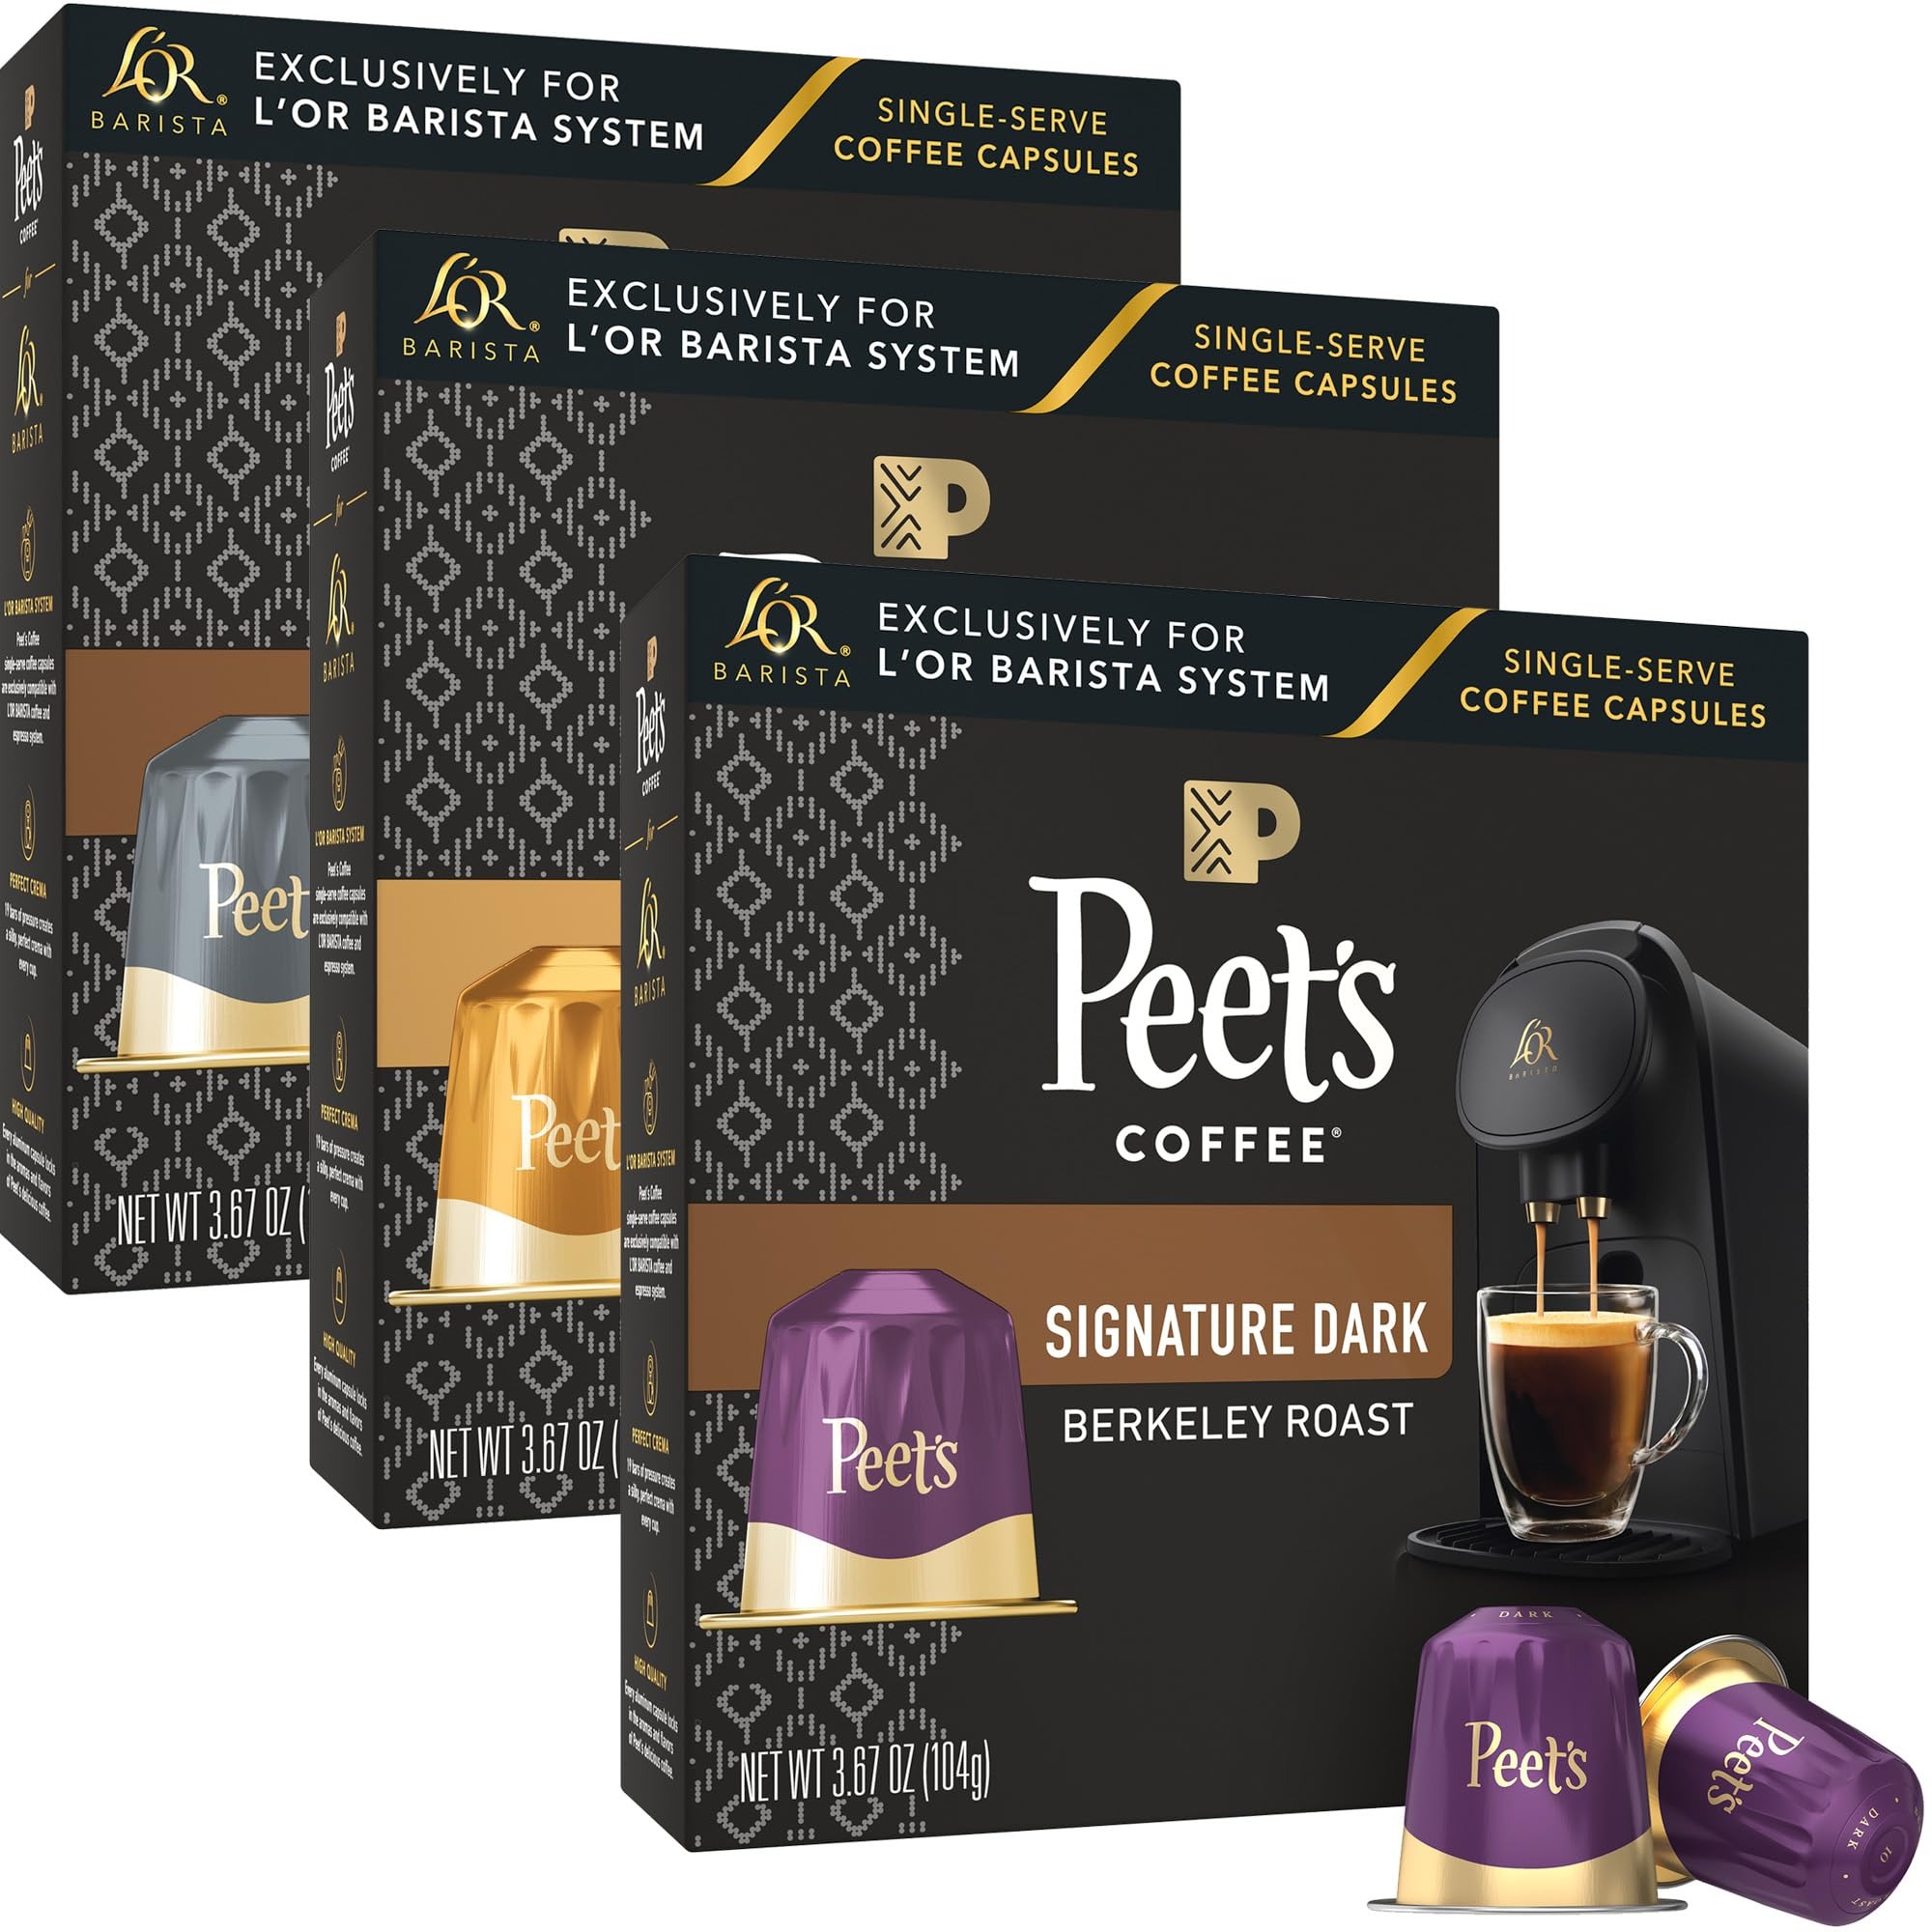
Item Name: L'OR Barista Coffee Pods, Peet's Coffee Variety Pack - 30 Single-Serve Capsules, Exclusively Compatible with L'OR BARISTA System, Brews 5 oz, 8 oz, 12 oz, 10 count (Pack of 3)
Bullet Point 1: COFFEE CAPSULES ARE EXCLUSIVELY COMPATIBLE with the L’OR BARISTA system
Bullet Point 2: Peet's Variety Pack includes 3 boxes with 10 capsules each, ranging from medium to dark roasts (Peet's roasts included: Midtown, Berkeley, and French Roast)
Bullet Point 3: Peet's coffees are blended, roasted and ground to perfection for high pressure extraction to create a smooth, rich experience topped with golden crema; 100% Arabica beans
Bullet Point 4: 30 RECYCLABLE ALUMINUM CAPSULES to lock in aroma and flavor, for a gold standard coffee experience in each single-serve capsule
Bullet Point 5: SUSTAINABLE SOURCING: The coffee you buy can impact the welfare of the people and planet; Peet's Coffee is actively engaged in driving positive impact in communities where our coffee is grown
Product Description: Each cup of Peet's coffee is an opportunity to live a unique experience: a moment of pure coffee pleasure, without complexity. Follow your senses and let yourself be overwhelmed by the intensity of its aroma. Discover a new balance between sweet and full-bodied flavors.
Value: 1.0
Unit: Count

Price: 29.99